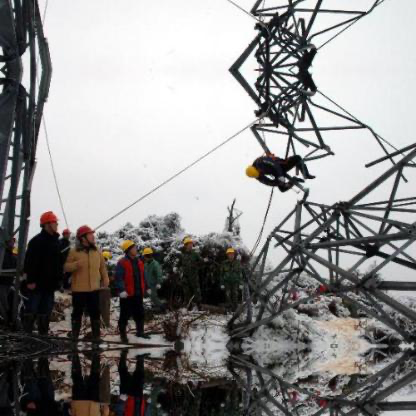
Objects in the image:
label: helmet
label: helmet
label: helmet
label: helmet
label: helmet
label: helmet
label: helmet